Answer in natural language. Considering the relative positions, is Window to the left or right of floating brown wooden bed? Choose between the following options: left or right
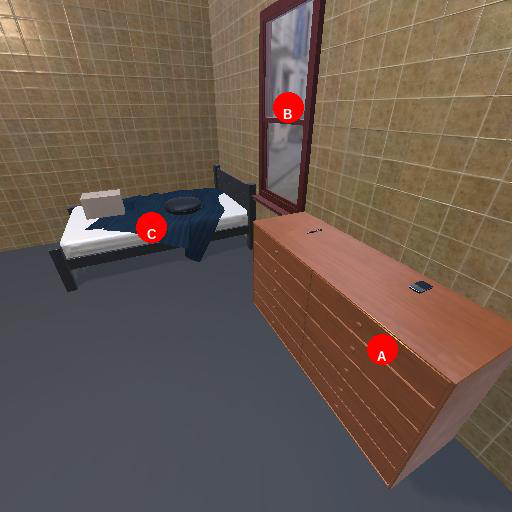
<answer>right</answer>